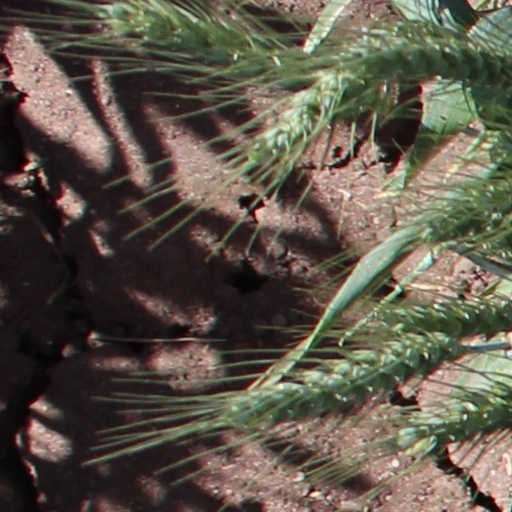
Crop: wheat